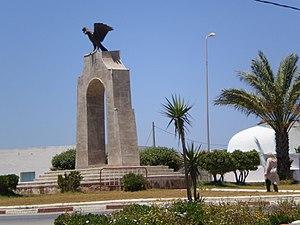
El Haouaria est une ville tunisienne située à l'extrémité nord-est du cap Bon, à l'entrée du golfe de Tunis.